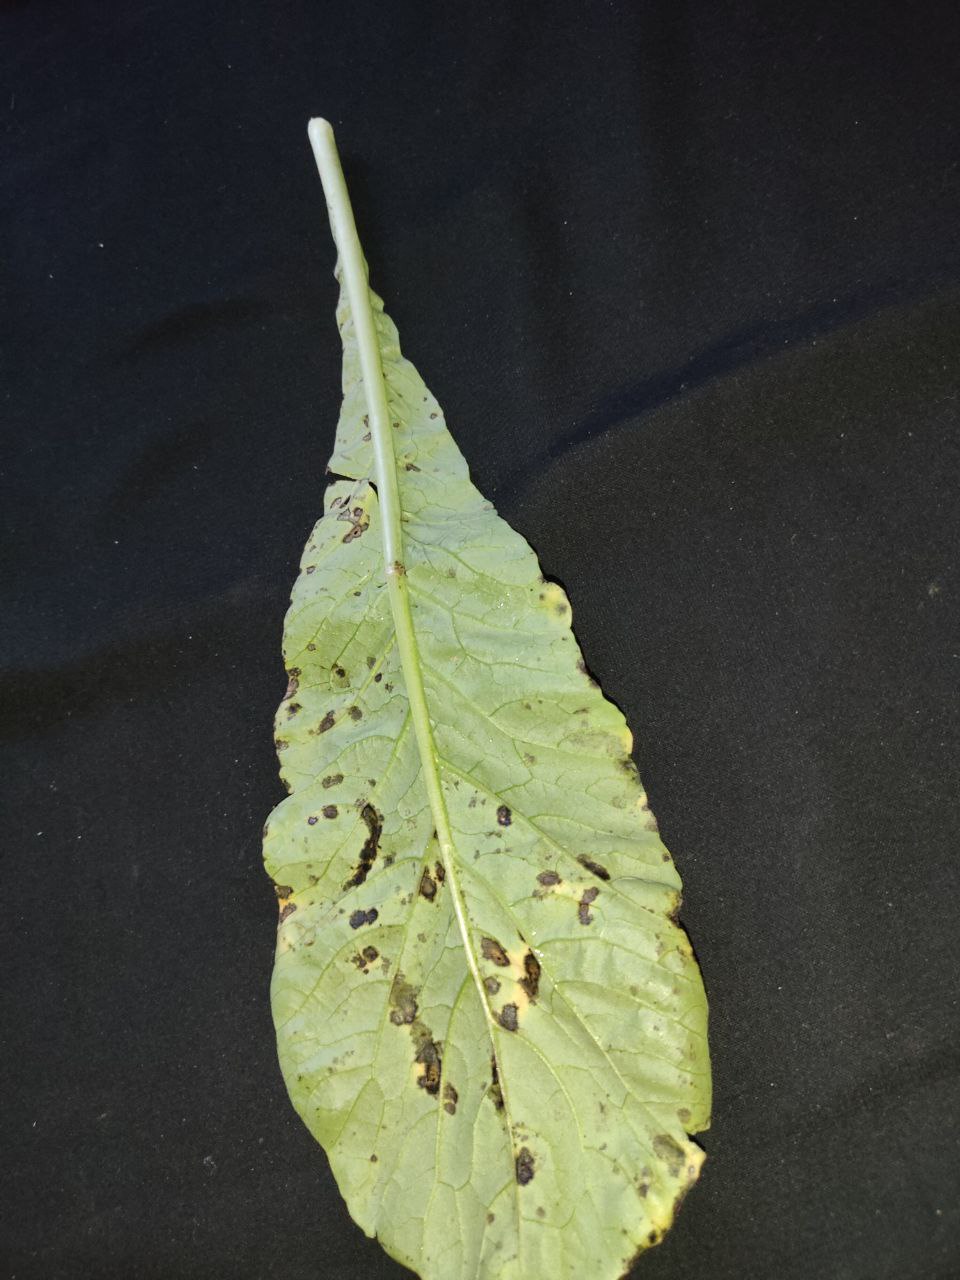
Label: Black leaf spot